James G. Blaine

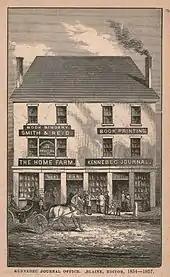
The offices of the "Kennebec Journal", where Blaine got his start in politics as editor.

Philadelphia's law libraries gave Blaine the chance to, at last, begin to study the law, but in 1853 he received a more tempting offer: to become editor and co-owner of the "Kennebec Journal". Blaine had spent several vacations in his wife's native state of Maine and had become friendly with the "Journal"s editors. When the newspaper's founder, Luther Severance, retired, Blaine was invited to purchase the publication along with co-editor Joseph Baker. He quickly accepted, borrowing the purchase price from his wife's brothers. In 1854, Baker sold his share to John L. Stevens, a local minister. The "Journal" had been a staunchly Whig newspaper, which coincided with Blaine's and Stevens' political opinions. The decision to become a newspaperman, unexpected as it was, started Blaine on the road to a lifelong career in politics. Blaine's purchase of the "Journal" coincided with the demise of the Whig party and the birth of the Republican party, and Blaine and Stevens actively promoted the new party in their newspaper. The newspaper was financially successful, and Blaine was soon able to invest his profits in coal mines in Pennsylvania and Virginia, forming the basis of his future wealth.